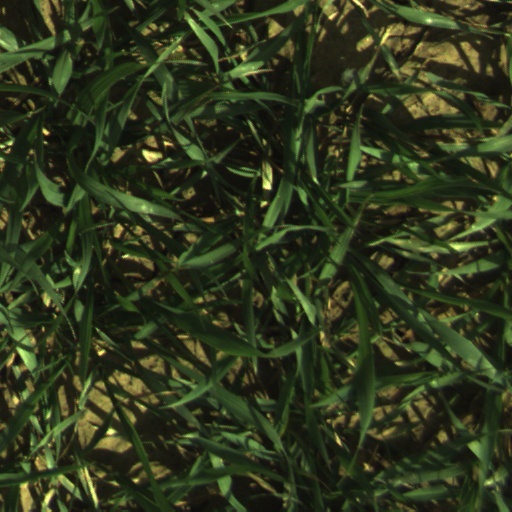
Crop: wheat